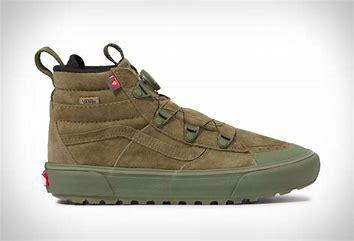
Brand: Vans
Model: SK8 Hi MTE